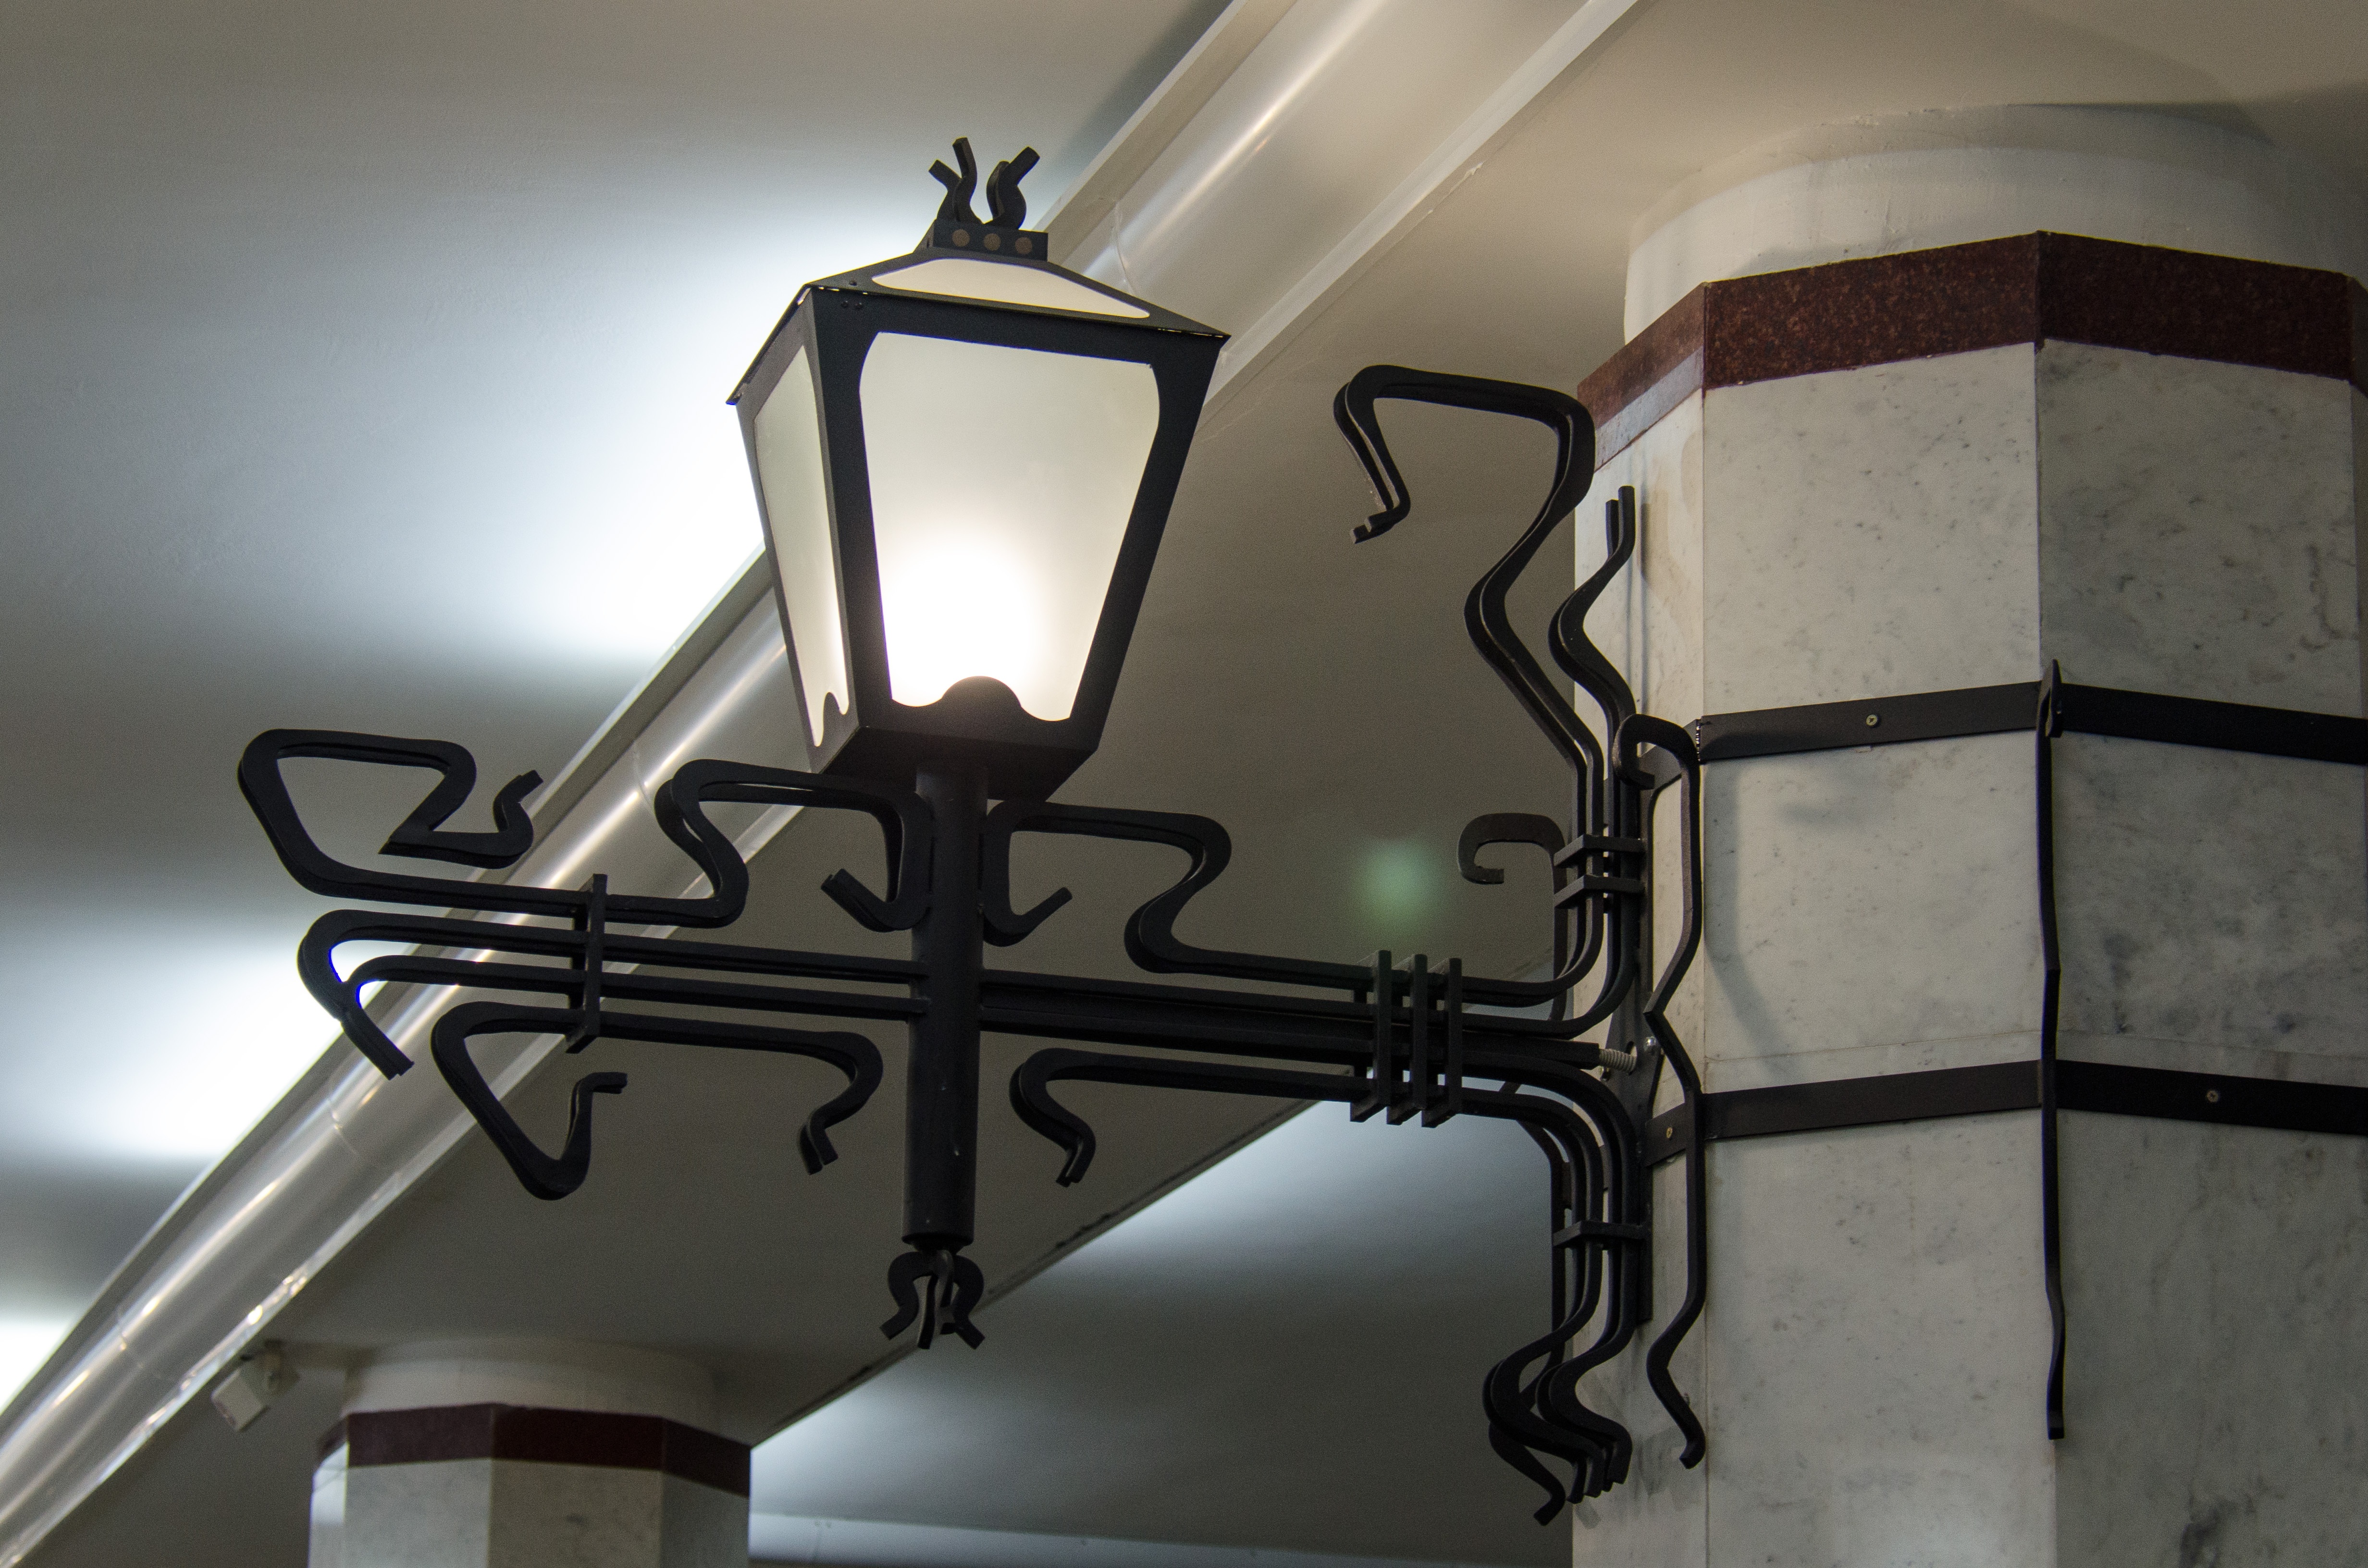
light, post, window, glass, city, metro, ceiling, lantern, furniture, room, lighting, interior design, handrail, design, light fixture, iron, samara